Aircraft in fiction

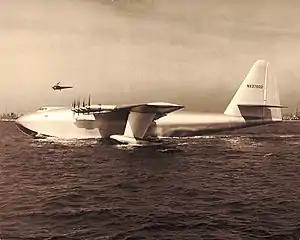
The sole Hughes H-4 Hercules

John Wayne was depicted piloting a Ford Trimotor in several episodes of the 1932 serial film "Hurricane Express". A Ford Trimotor appeared in Chapter 1 of "Flash Gordon" (Universal, 1936). Director Howard Hawks' 1939 film "Only Angels Have Wings" features a Trimotor that catches fire after a freak accident with a condor, eventually performing an emergency landing on an airfield. A real and a model Trimotor were used for the sequence.